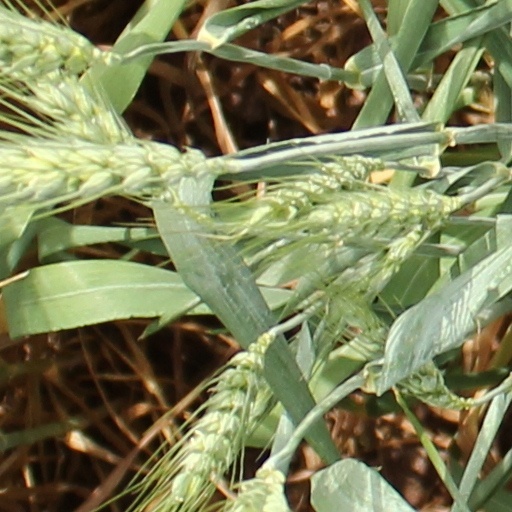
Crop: wheat